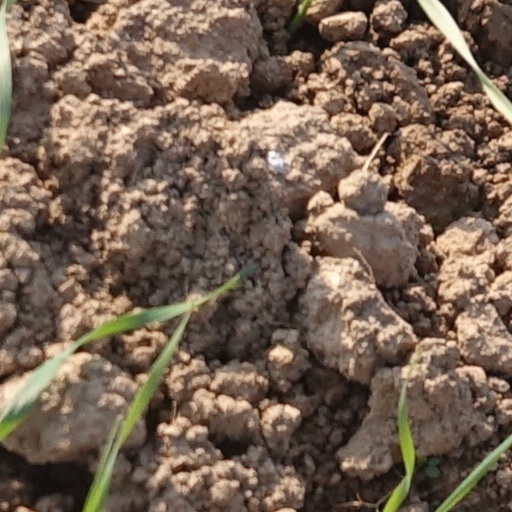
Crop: wheat